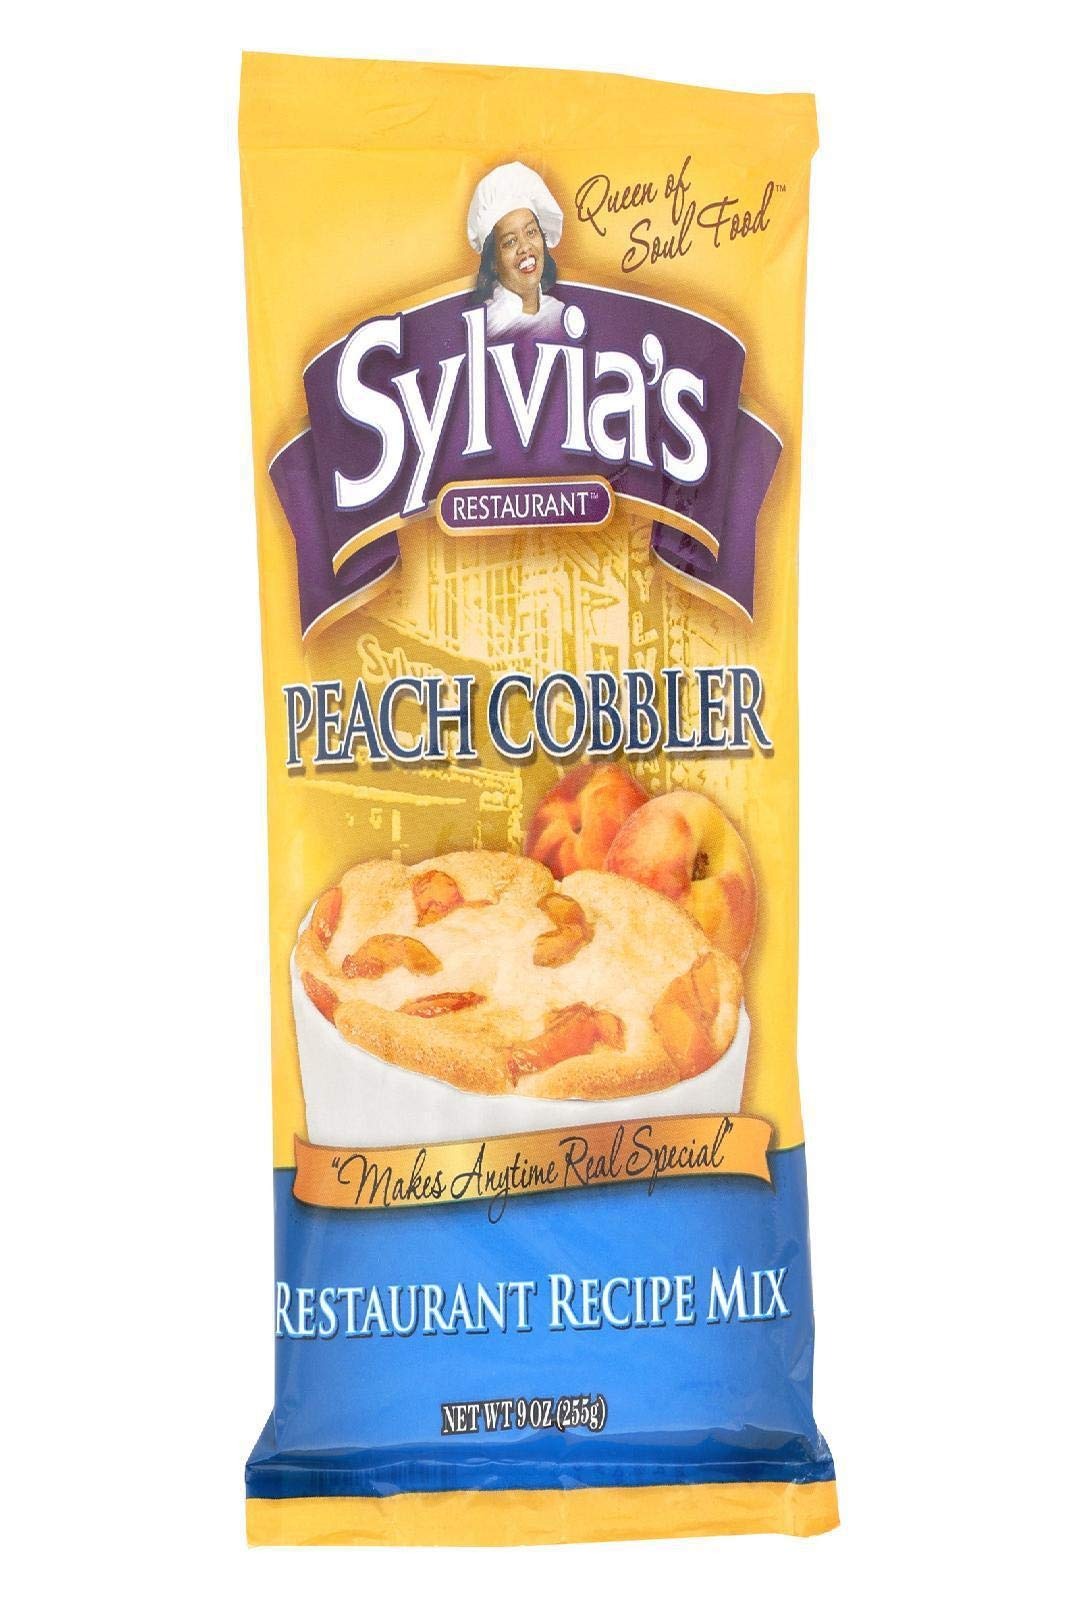
Item Name: SYLVIAS Mix Cobbler Peach, 9 oz
Bullet Point: Every summer, we ate beautiful, ripe peaches from our backyard trees, and Mama made Peach Cobblers and pies. The rest, we preserved in jars in our smokehouse through the cold, winter months
Value: 9.0
Unit: oz

Price: 53.64